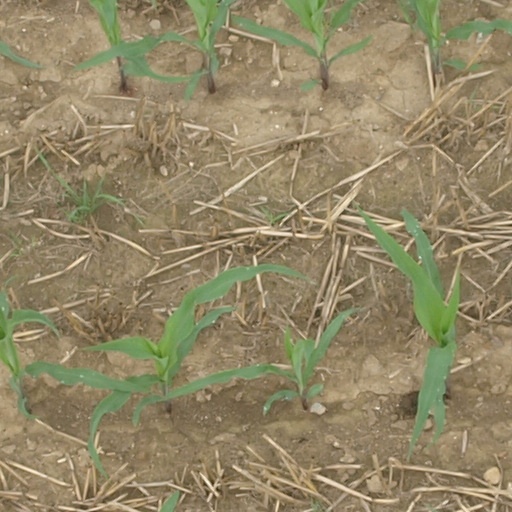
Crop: maize; corn